Sydney Hospital

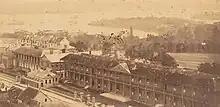
The old central building before demolition ca. 1865–1875.

The deteriorated centre building was demolished in 1879 and in 1880 Thomas Rowe won an architectural competition held to find a new design with his Victorian Classical Revival design. Rowe was heavily criticised by his peers for the practice of under quoting building costs in order to win a competition, and the Sydney Infirmary was his "cause célèbre". Work halted for some years after partial construction, awaiting the approval of additional funds from the New South Wales parliament. Architect John Kirkpatrick completed the new hospital in 1894 to a revised design.